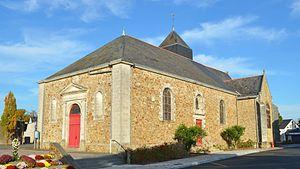
Eglise paroissiale - Saint-Jean-de-Boiseau (Loire-Atlantique)
La liste des églises de la Loire-Atlantique recense de la manière la plus complète possible les églises, cathédrales et basiliques situées dans le département français de la Loire-Atlantique.
Saint-Jean-de-Boiseau est une commune de l'Ouest de la France, située dans le département de la Loire-Atlantique, en région Pays de la Loire.